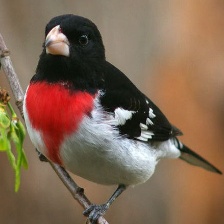
Species: ROSE BREASTED GROSBEAK
Scientific name: PHEUCTICUS LUDOVICIANUS